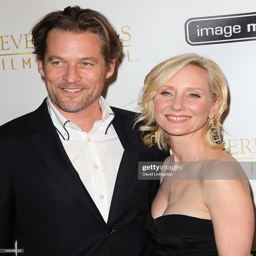
actors attend the 12th festival opening night gala .